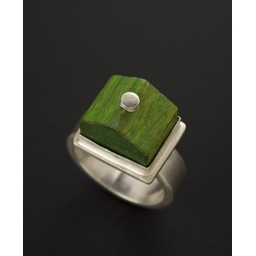
sterling silver, wooden Monopoly house - photo by R. Schreiber